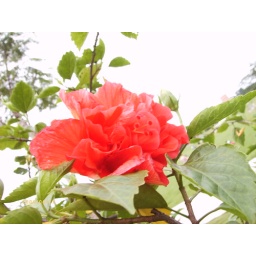
red in green